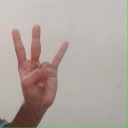
अक्षर: क्ष